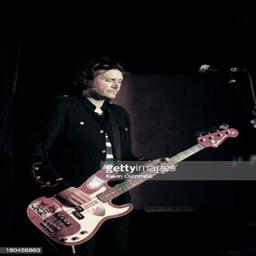
hard rock artist performs on stage